Disbandment of the RNZAF air combat force

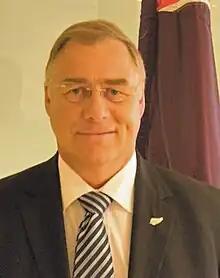
Wayne Mapp

National Party MP Wayne Mapp asserted the importance of a balanced force, highlighting that not all potential emergencies can be addressed solely through land-based strategies. Despite the Army's capabilities, it may not always be the most suitable option for certain emergencies, underscoring the importance of a comprehensive and versatile defense approach. The foreign policy importance of the deal in improving the then frosty relations with the United States was also discussed as a major factor.